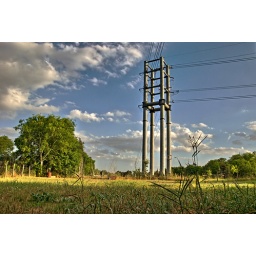
Electrical transmission tower near my house